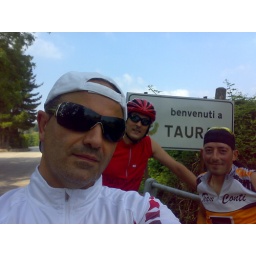
avventure in mountain bike        Michele Graziosi Angelantonio Graziosi Massimo Morra